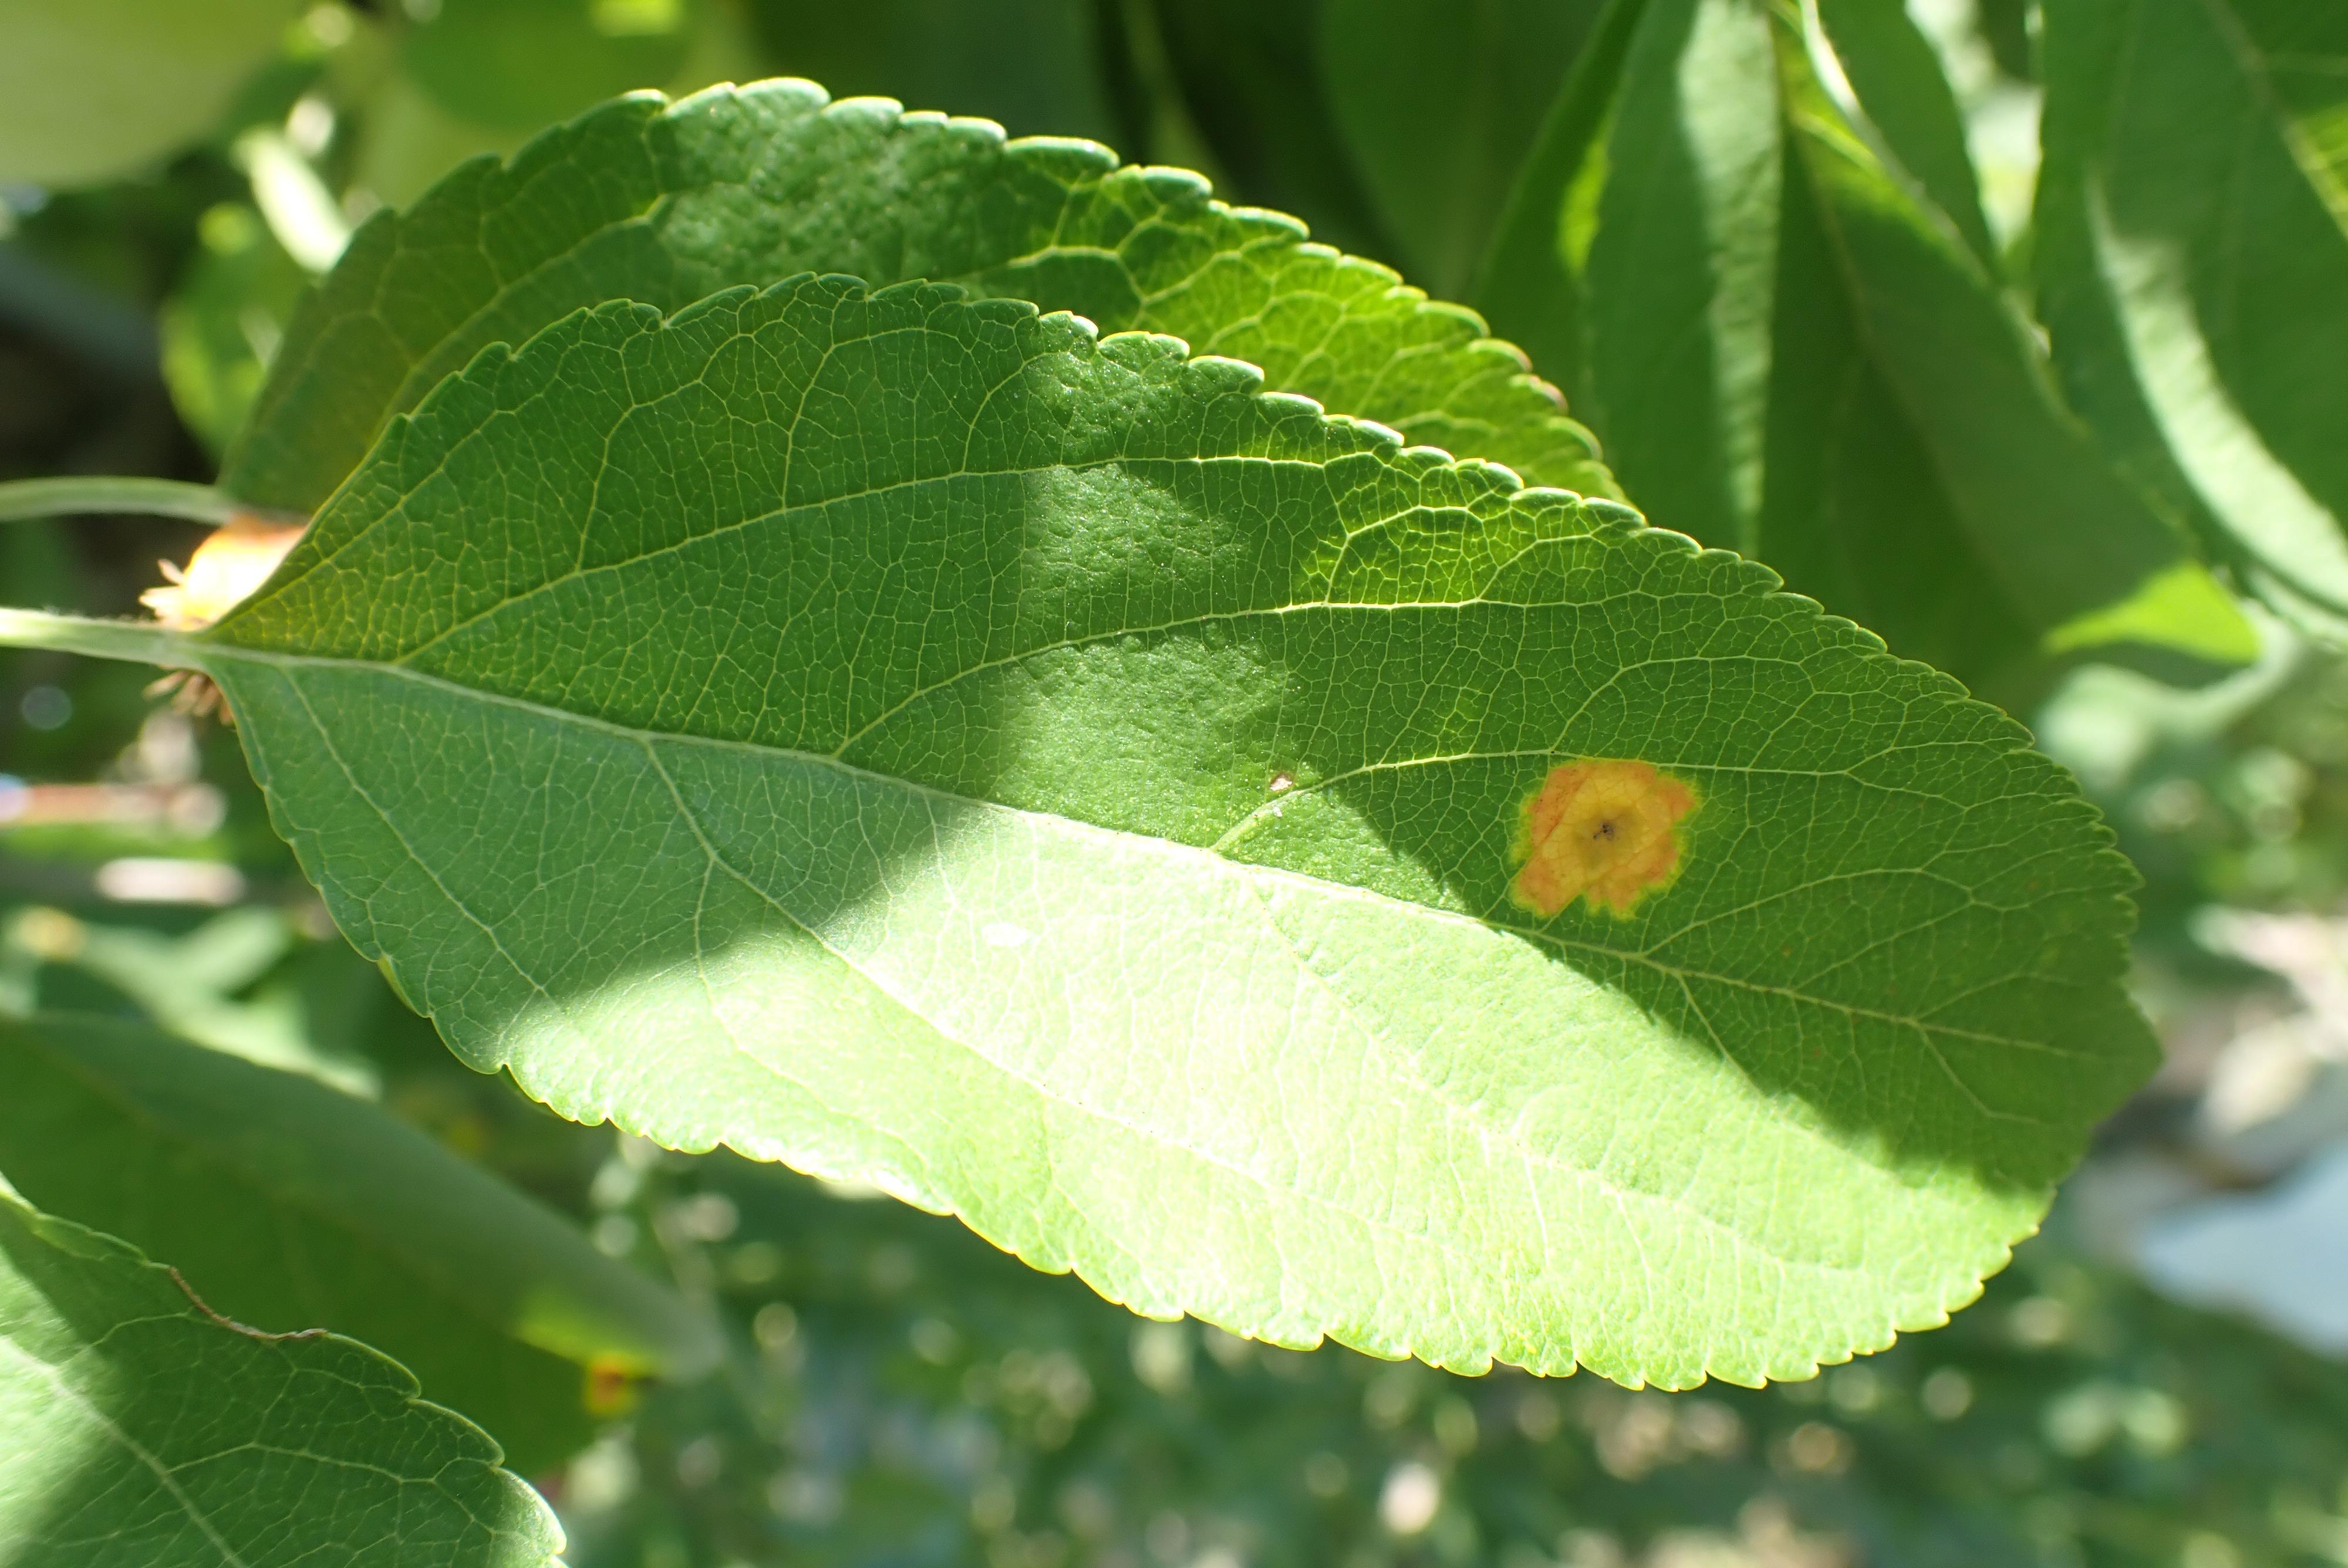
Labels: rust